ReLIFE

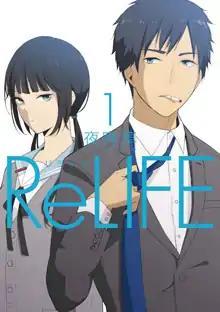
Cover of the first Japanese volume

is a Japanese manga series in webtoon format written and illustrated by Yayoiso. The individual chapters were released by NHN Japan on the Comico website from October 12, 2013, to March 16, 2018, for a total of 15 compiled volumes published by Earth Star Entertainment. An anime television series adaptation animated by TMS Entertainment was announced on February 13, 2015, and premiered on television on July 2, 2016. A live action film adaptation of the same name was released in 2017. In 2017, the manga won in France's Mangawa Award.